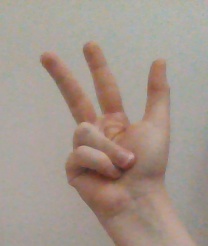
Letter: al